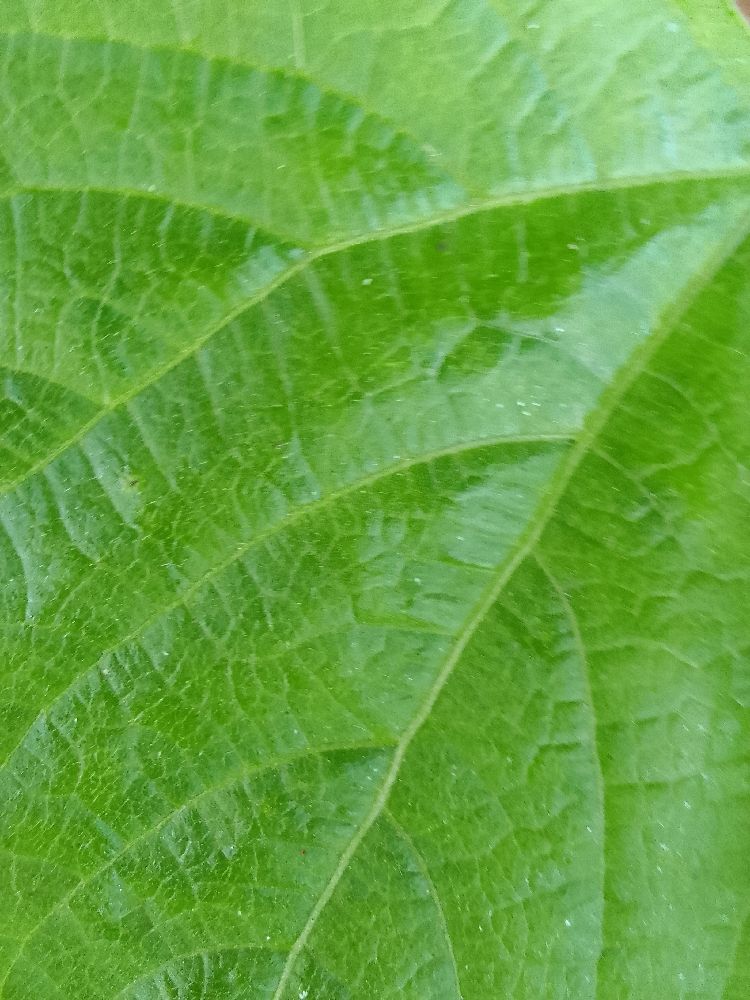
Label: healthy